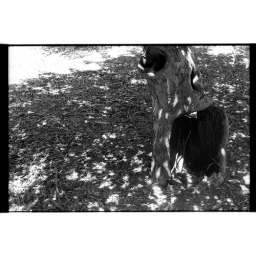
A very old apple tree near my aunt and uncle's house in Atascadero.